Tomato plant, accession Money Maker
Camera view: bottom (45 deg); turntable rotation: 210 degrees
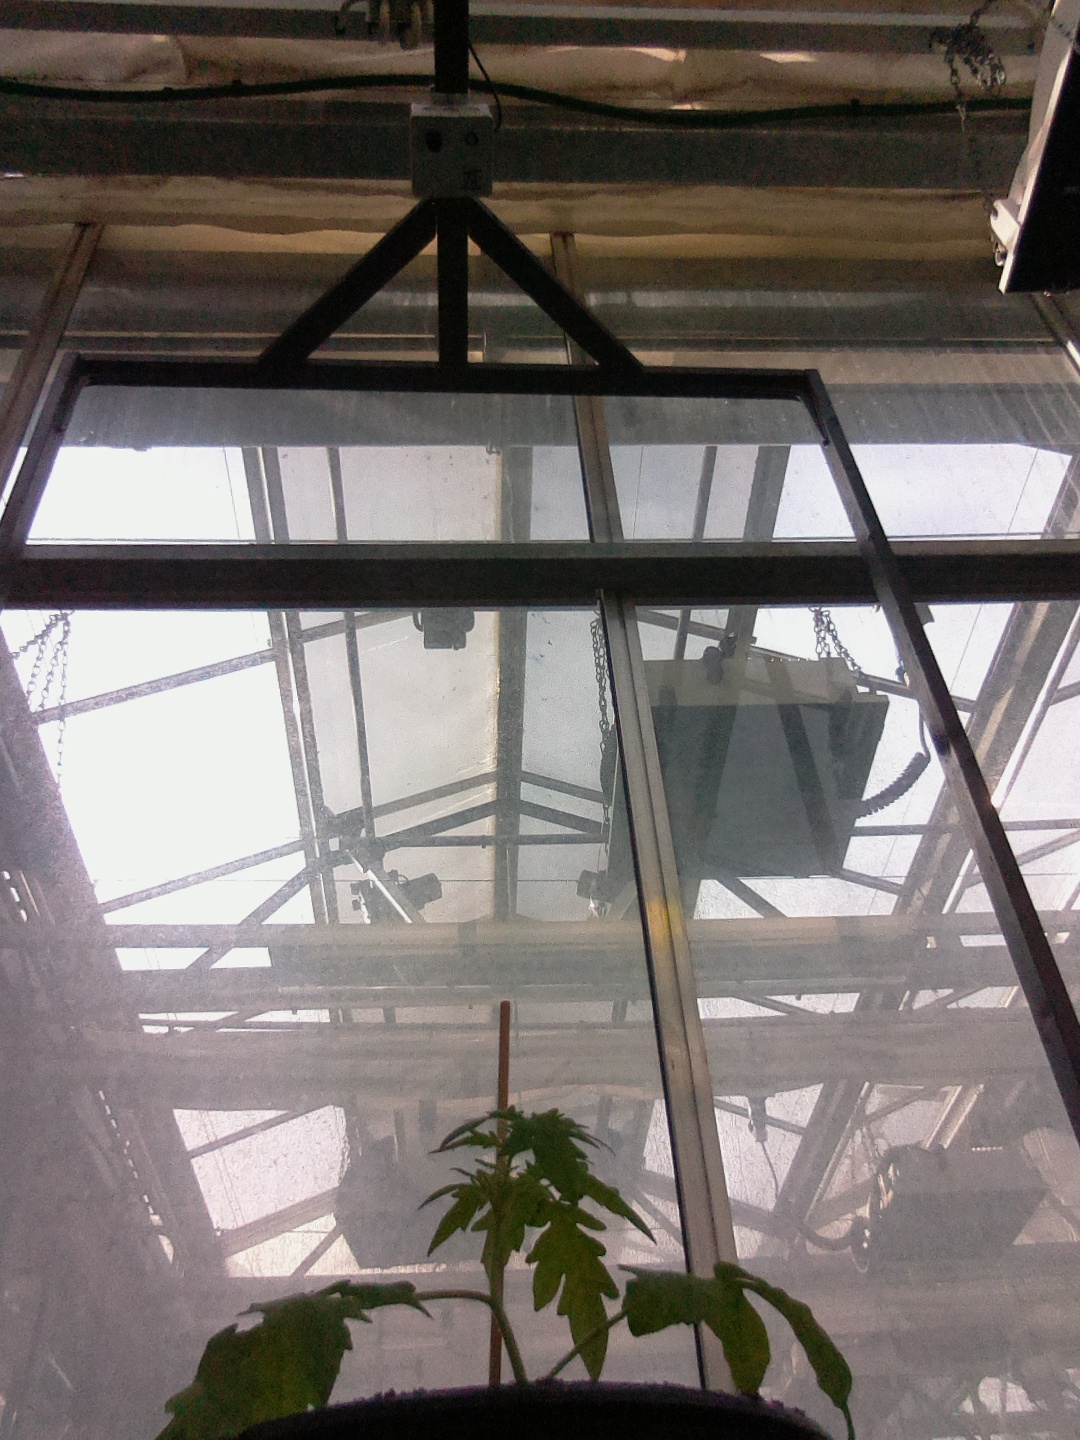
BBCH growth stage 13: 6 of true leaves visible